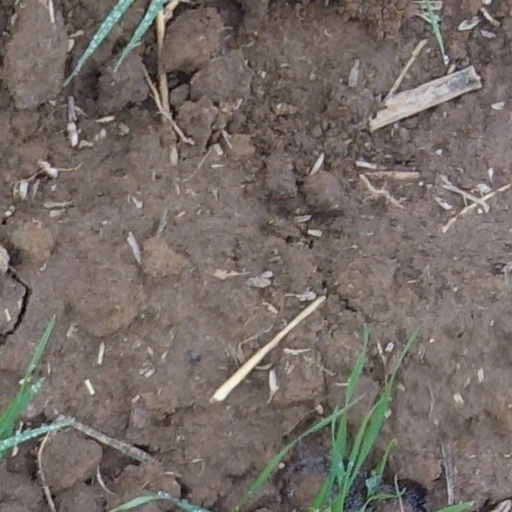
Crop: wheat